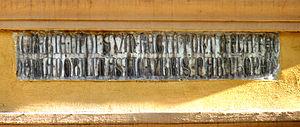
Port-Royal , qui est censé survenir entre Via Cisterna de l' Huile et le palais des Congrégations (maintenant le lycée Antonio Genovesi ) , a été abolie par Don Pedro de Tolède et reconstruit en 1538 à l' entrée de Via Toledo , deux ans après sa construction , entre les bâtiments Petagna et De Rosa . Il portait l'inscription sur l'arc "" EGREGIE NIDI SUM REGIA PORTA PLATEE / MENIA NOBILITANS HIC URBIS PARTHENOPEE "" est maintenant visible sur un bâtiment dans la rue Toledo au Palazzo De Rosa . Le port a été officiellement appelé New Port Royal , mais a également été appelé, rarement, Porte de Tolède ou Port de l' Huile, ce dernier nom en raison de la présence dans le domaine des réservoirs pour stocker l' huile comme aujourd'hui se souviennent encore de la rue du même nom. Après la construction de la basilique du Saint-Esprit était alors appelé la Porte de l'Esprit Saint."